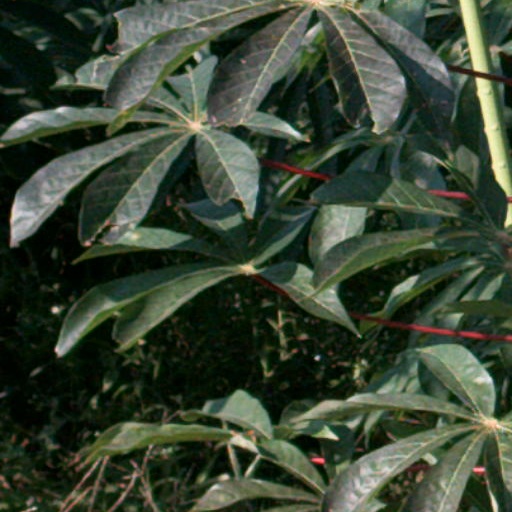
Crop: cassava